Claro Abánades López

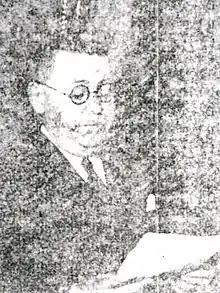

Claro Abánades López (12 August 1879 – 16 December 1973) was a Spanish journalist, publisher, historian and a Carlist activist. His career of a journalist lasted over 70 years (1897–1969), though he is rather known as author of studies on history of Alcarria and as editor of monumental multi-volume series of Juan Vázquez de Mella works.